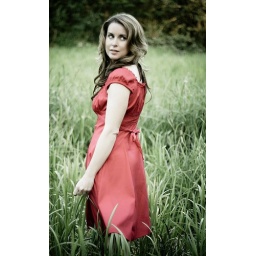
Woman wearing red dress in meadow of tall grass